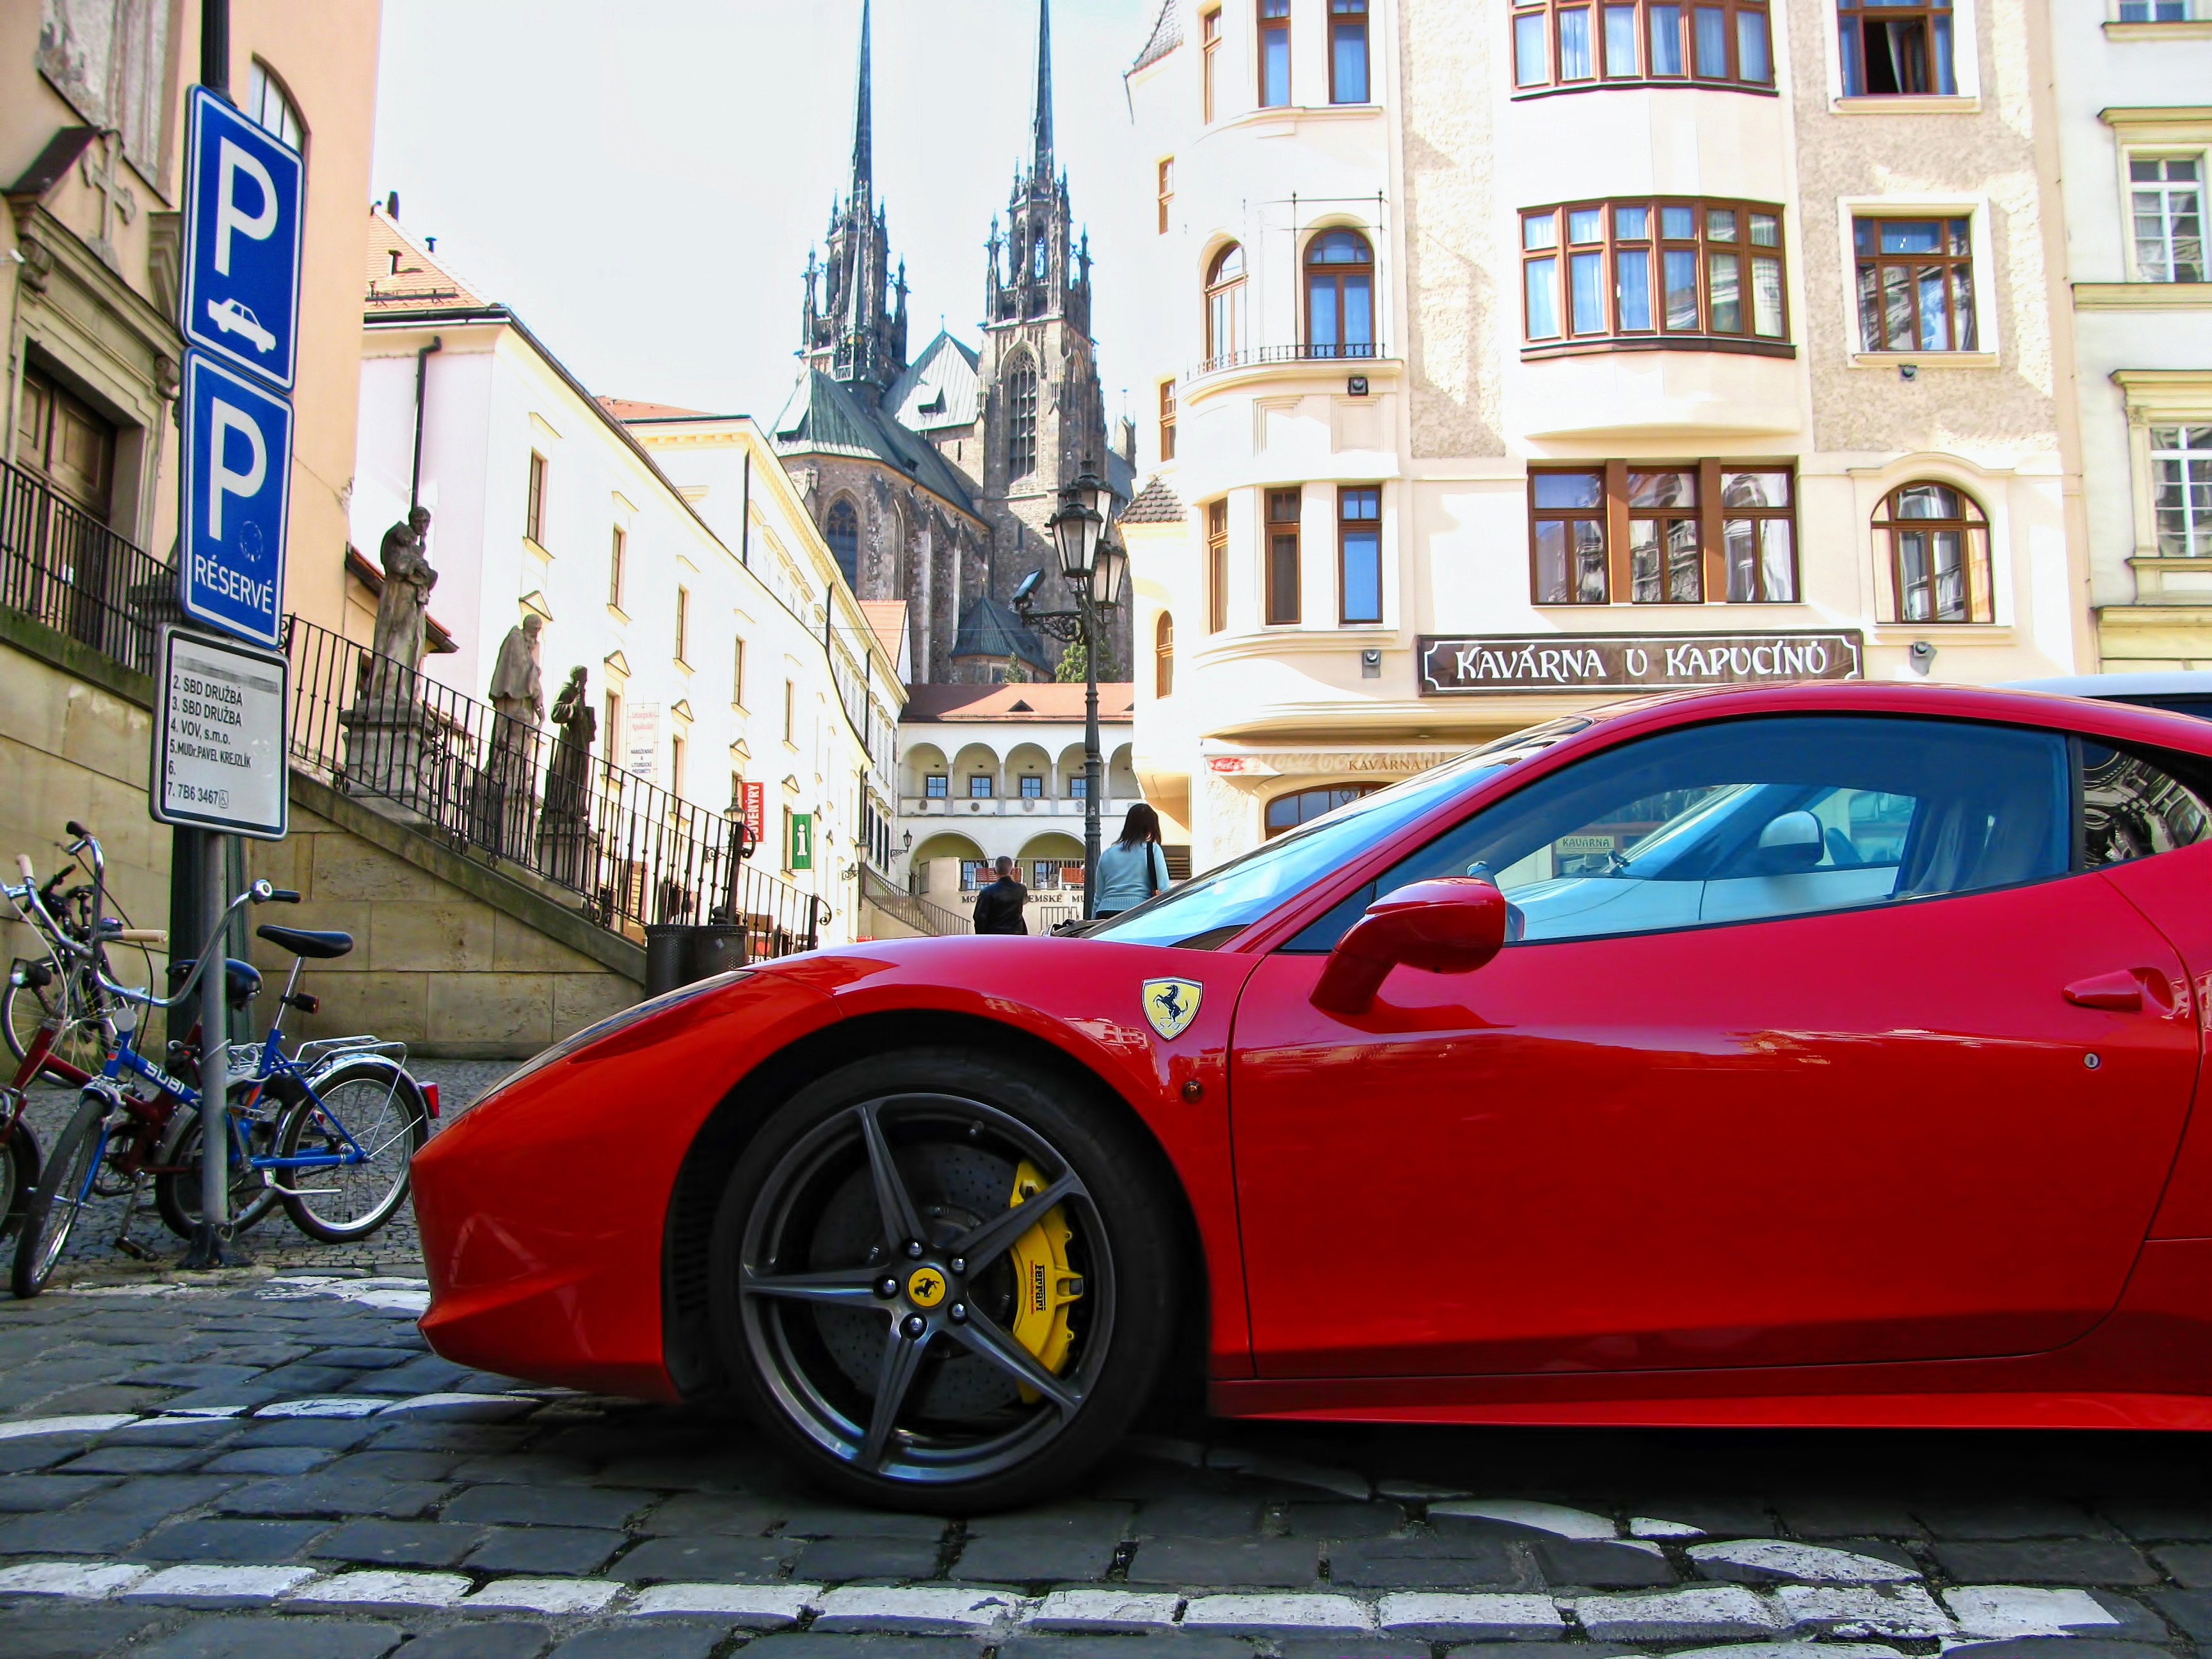
car, wheel, red, vehicle, sports car, supercar, power, automobiles, cars, coupe, ferrari, motors, fast, brno, vehicles, racing car, land vehicle, automobile make, automotive design, luxury vehicle, performance car, ferrari 458, ferrari spa, ferrari f430